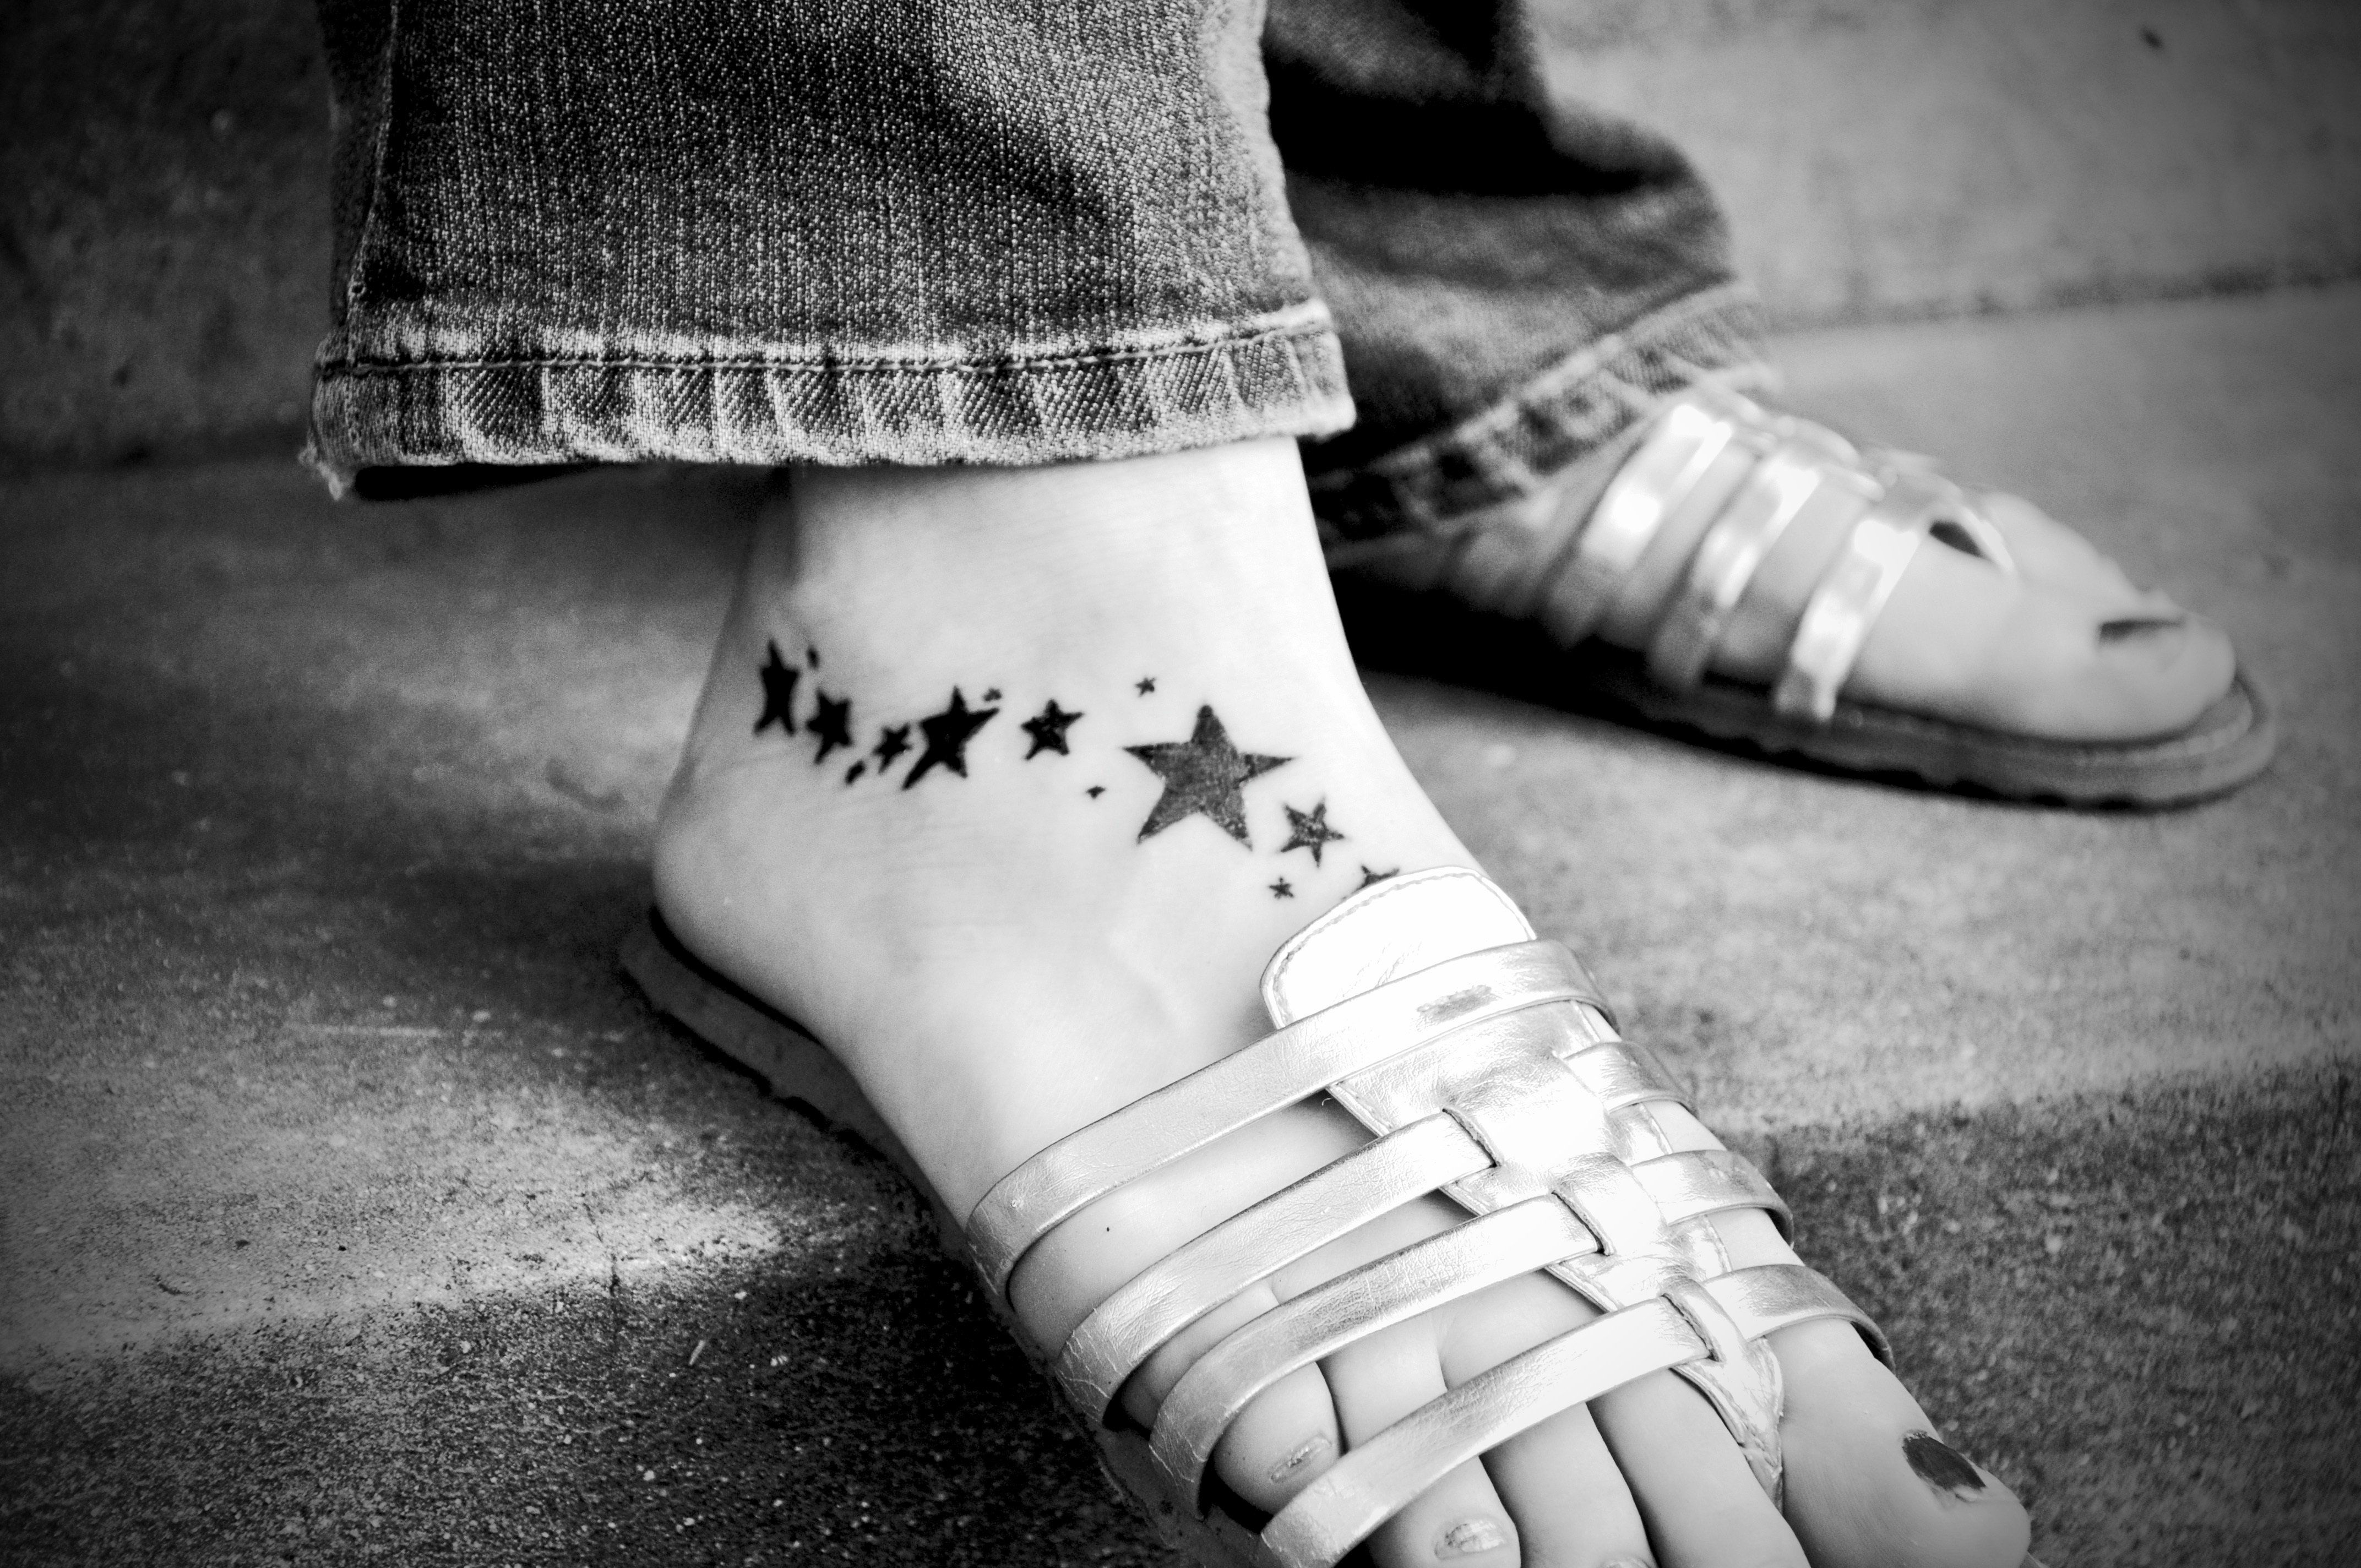
hand, shoe, black and white, white, feet, leg, pattern, finger, spring, tattoo, foot, fashion, black, monochrome, arm, human body, stars, footwear, skin, emotion, monochrome photography